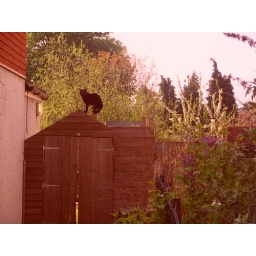
It was official black cats sitting in strange places day.